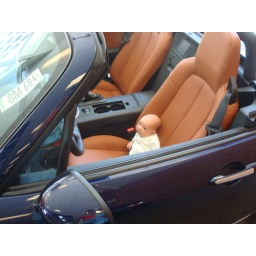
Jon must have stuck Juniper in this sports car driver's seat in the show room while I wasn't looking.....